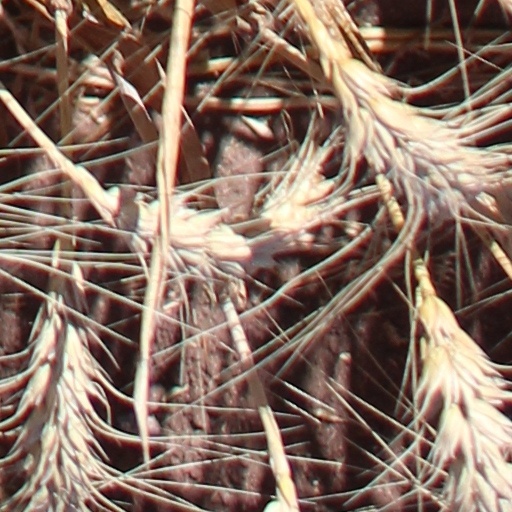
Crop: wheat